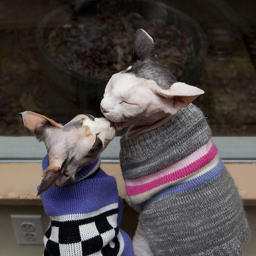
people got all dressed up in their new sweaters , shared a can of food , gazed out the window for a while , and stole a kiss .